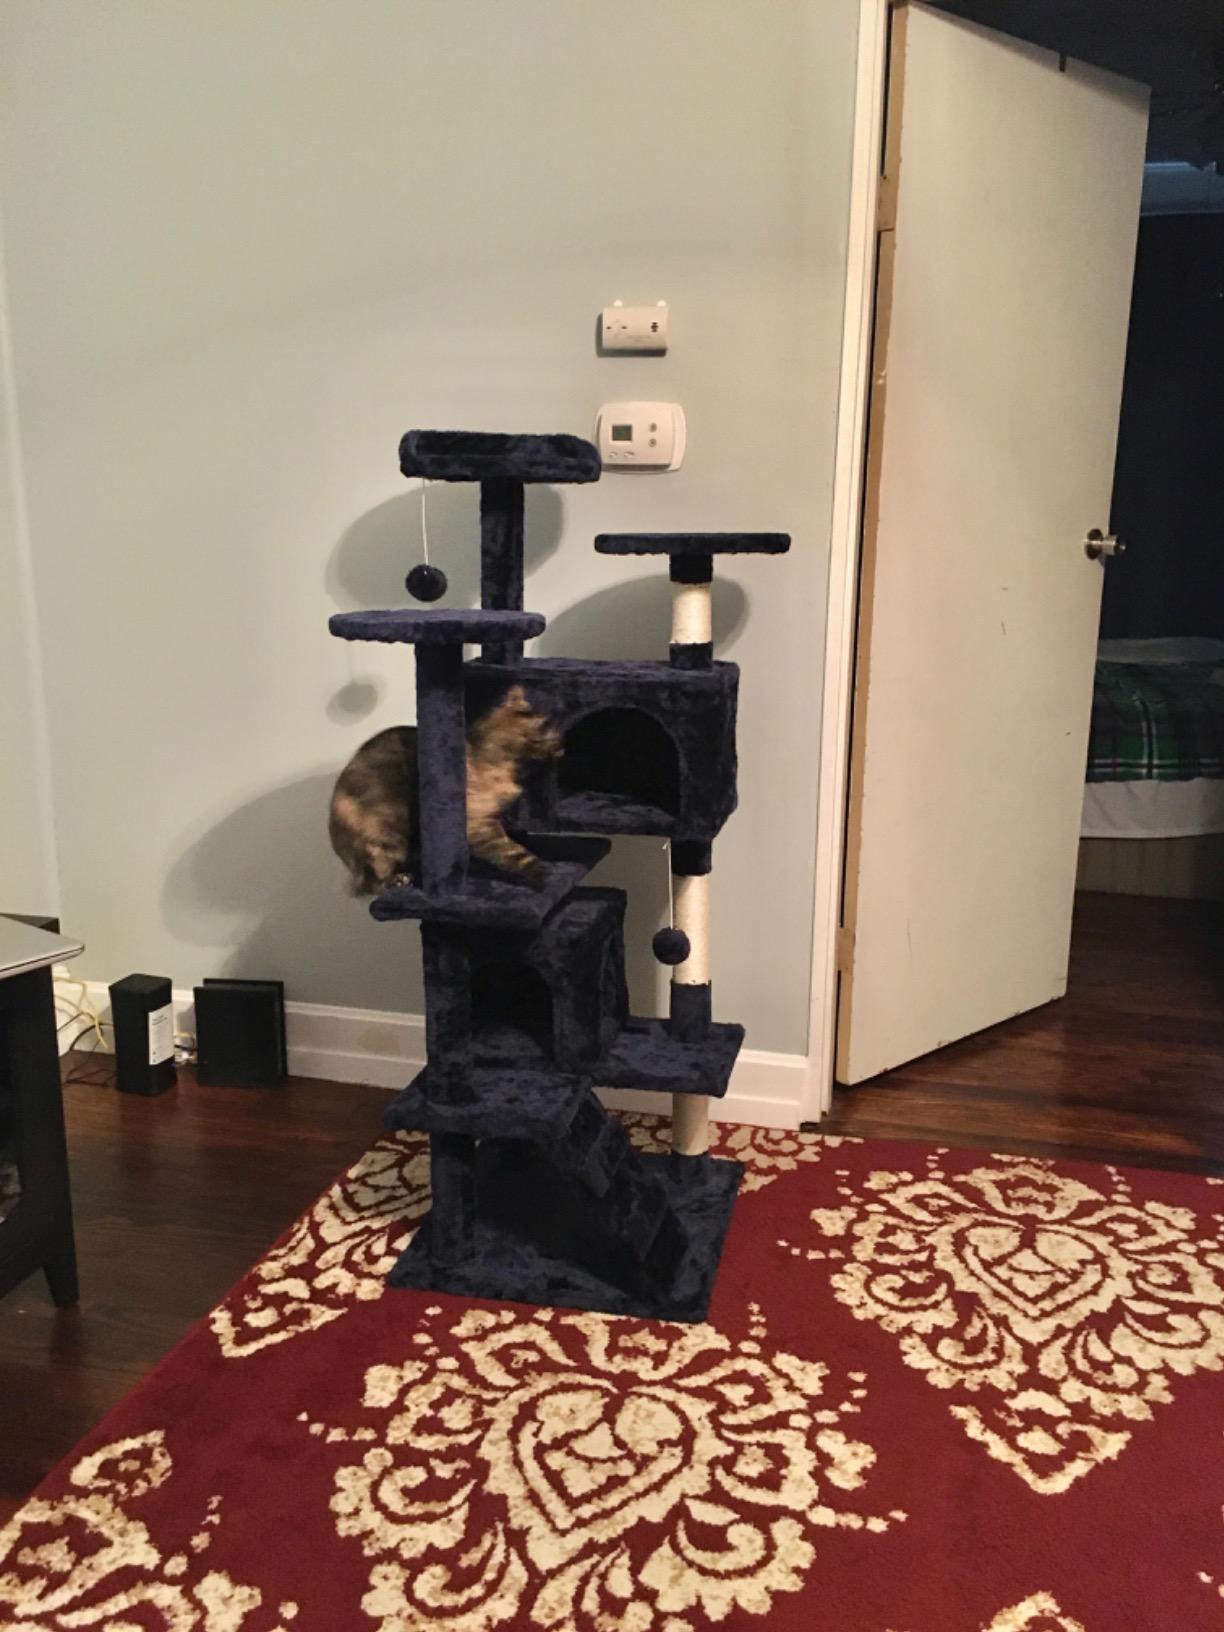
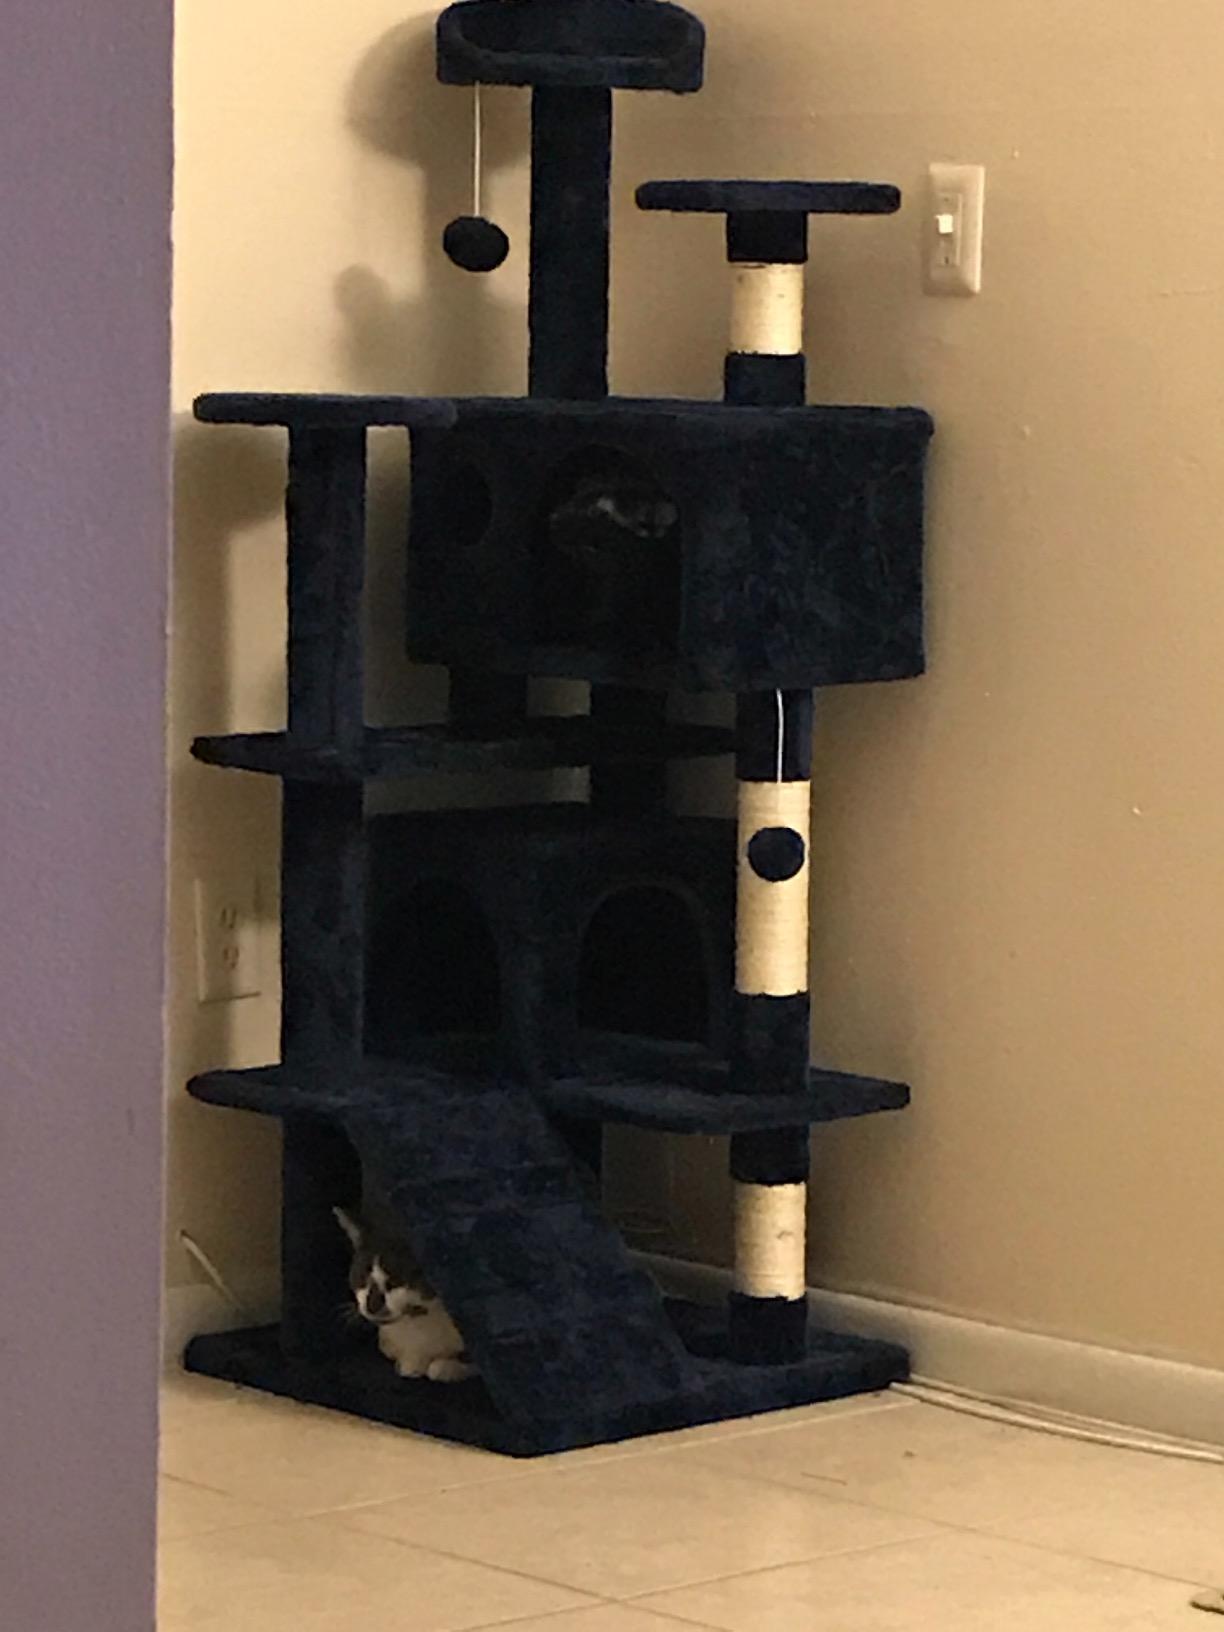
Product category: items_cat tree
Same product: yes